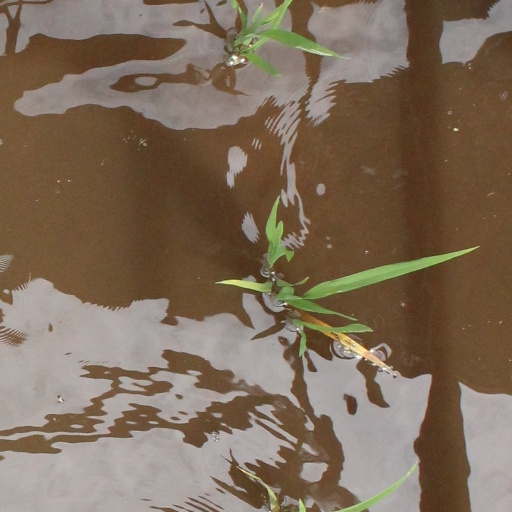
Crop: rice